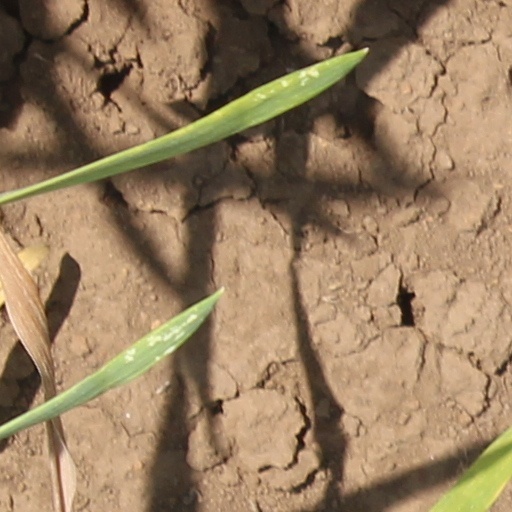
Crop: wheat